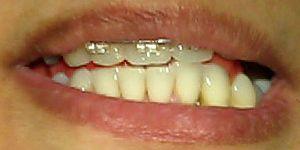
Interposition linguale entre les deux arcades dentaires au cours de la phonation.
La déglutition atypique est un vestige de la déglutition infantile. La langue s'oppose à tout contact entre les dents supérieures et inférieures : c'est l'interposition linguale entre les arcades dentaires.